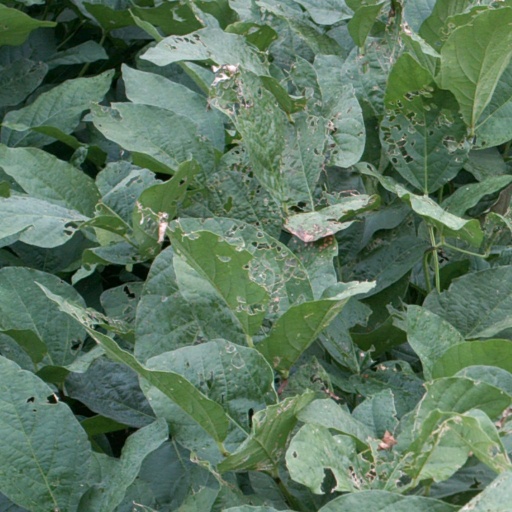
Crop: soybean